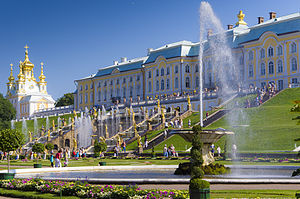
Rusland / Kultur / Arkitektur
Peterhofs palads, Sankt Petersborg
Rusland eller Den Russiske Føderation er et land i Eurasien. Med 17.075.200 km² er Rusland arealmæssigt det største land i verden, der dækker mere end en ottendedel af Jordens beboede landområde, og har den niende største befolkning, med over 144 millioner indbyggere i slutningen af marts 2016. Den europæiske vestlige del af landet er meget tættere befolket og urbaniseret end den østlige del; Omkring 77% af befolkningen bor i europæisk Rusland. Ruslands hovedstad Moskva er en af de største byer i verden; andre større bycentre er Sankt Petersborg, Novosibirsk, Jekaterinburg, Nisjnij Novgorod og Kasan.